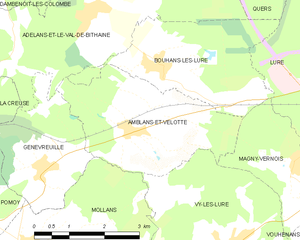
Carte des communes françaises